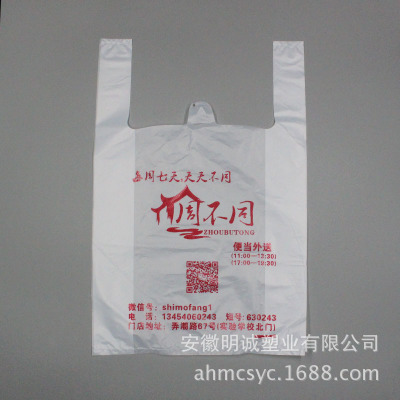
Label: plastic